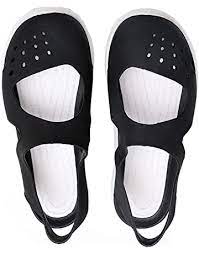
Label: Clog